Jura–Simplon Railways

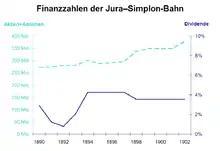
The JS was able to pay a dividend every year.

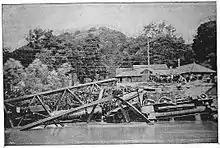
The Münchenstein disaster cost the lives of 73 passengers.

On 14 June 1891, the Jura–Simplon Railways suffered the Münchenstein rail disaster, the worst railway accident in Swiss history. The railway bridge over the Birs, which was built by Gustave Eiffel, collapsed below the village of Münchenstein under a train from Basel. Three carriages and the two locomotives crashed into the flooded Birs. 78 people were killed and 131 were injured. A soldier died of injuries sustained during the cleanup. The accident led to a stricter supervision of the railways. The railway bridges were systematically examined and the first building standards were created.